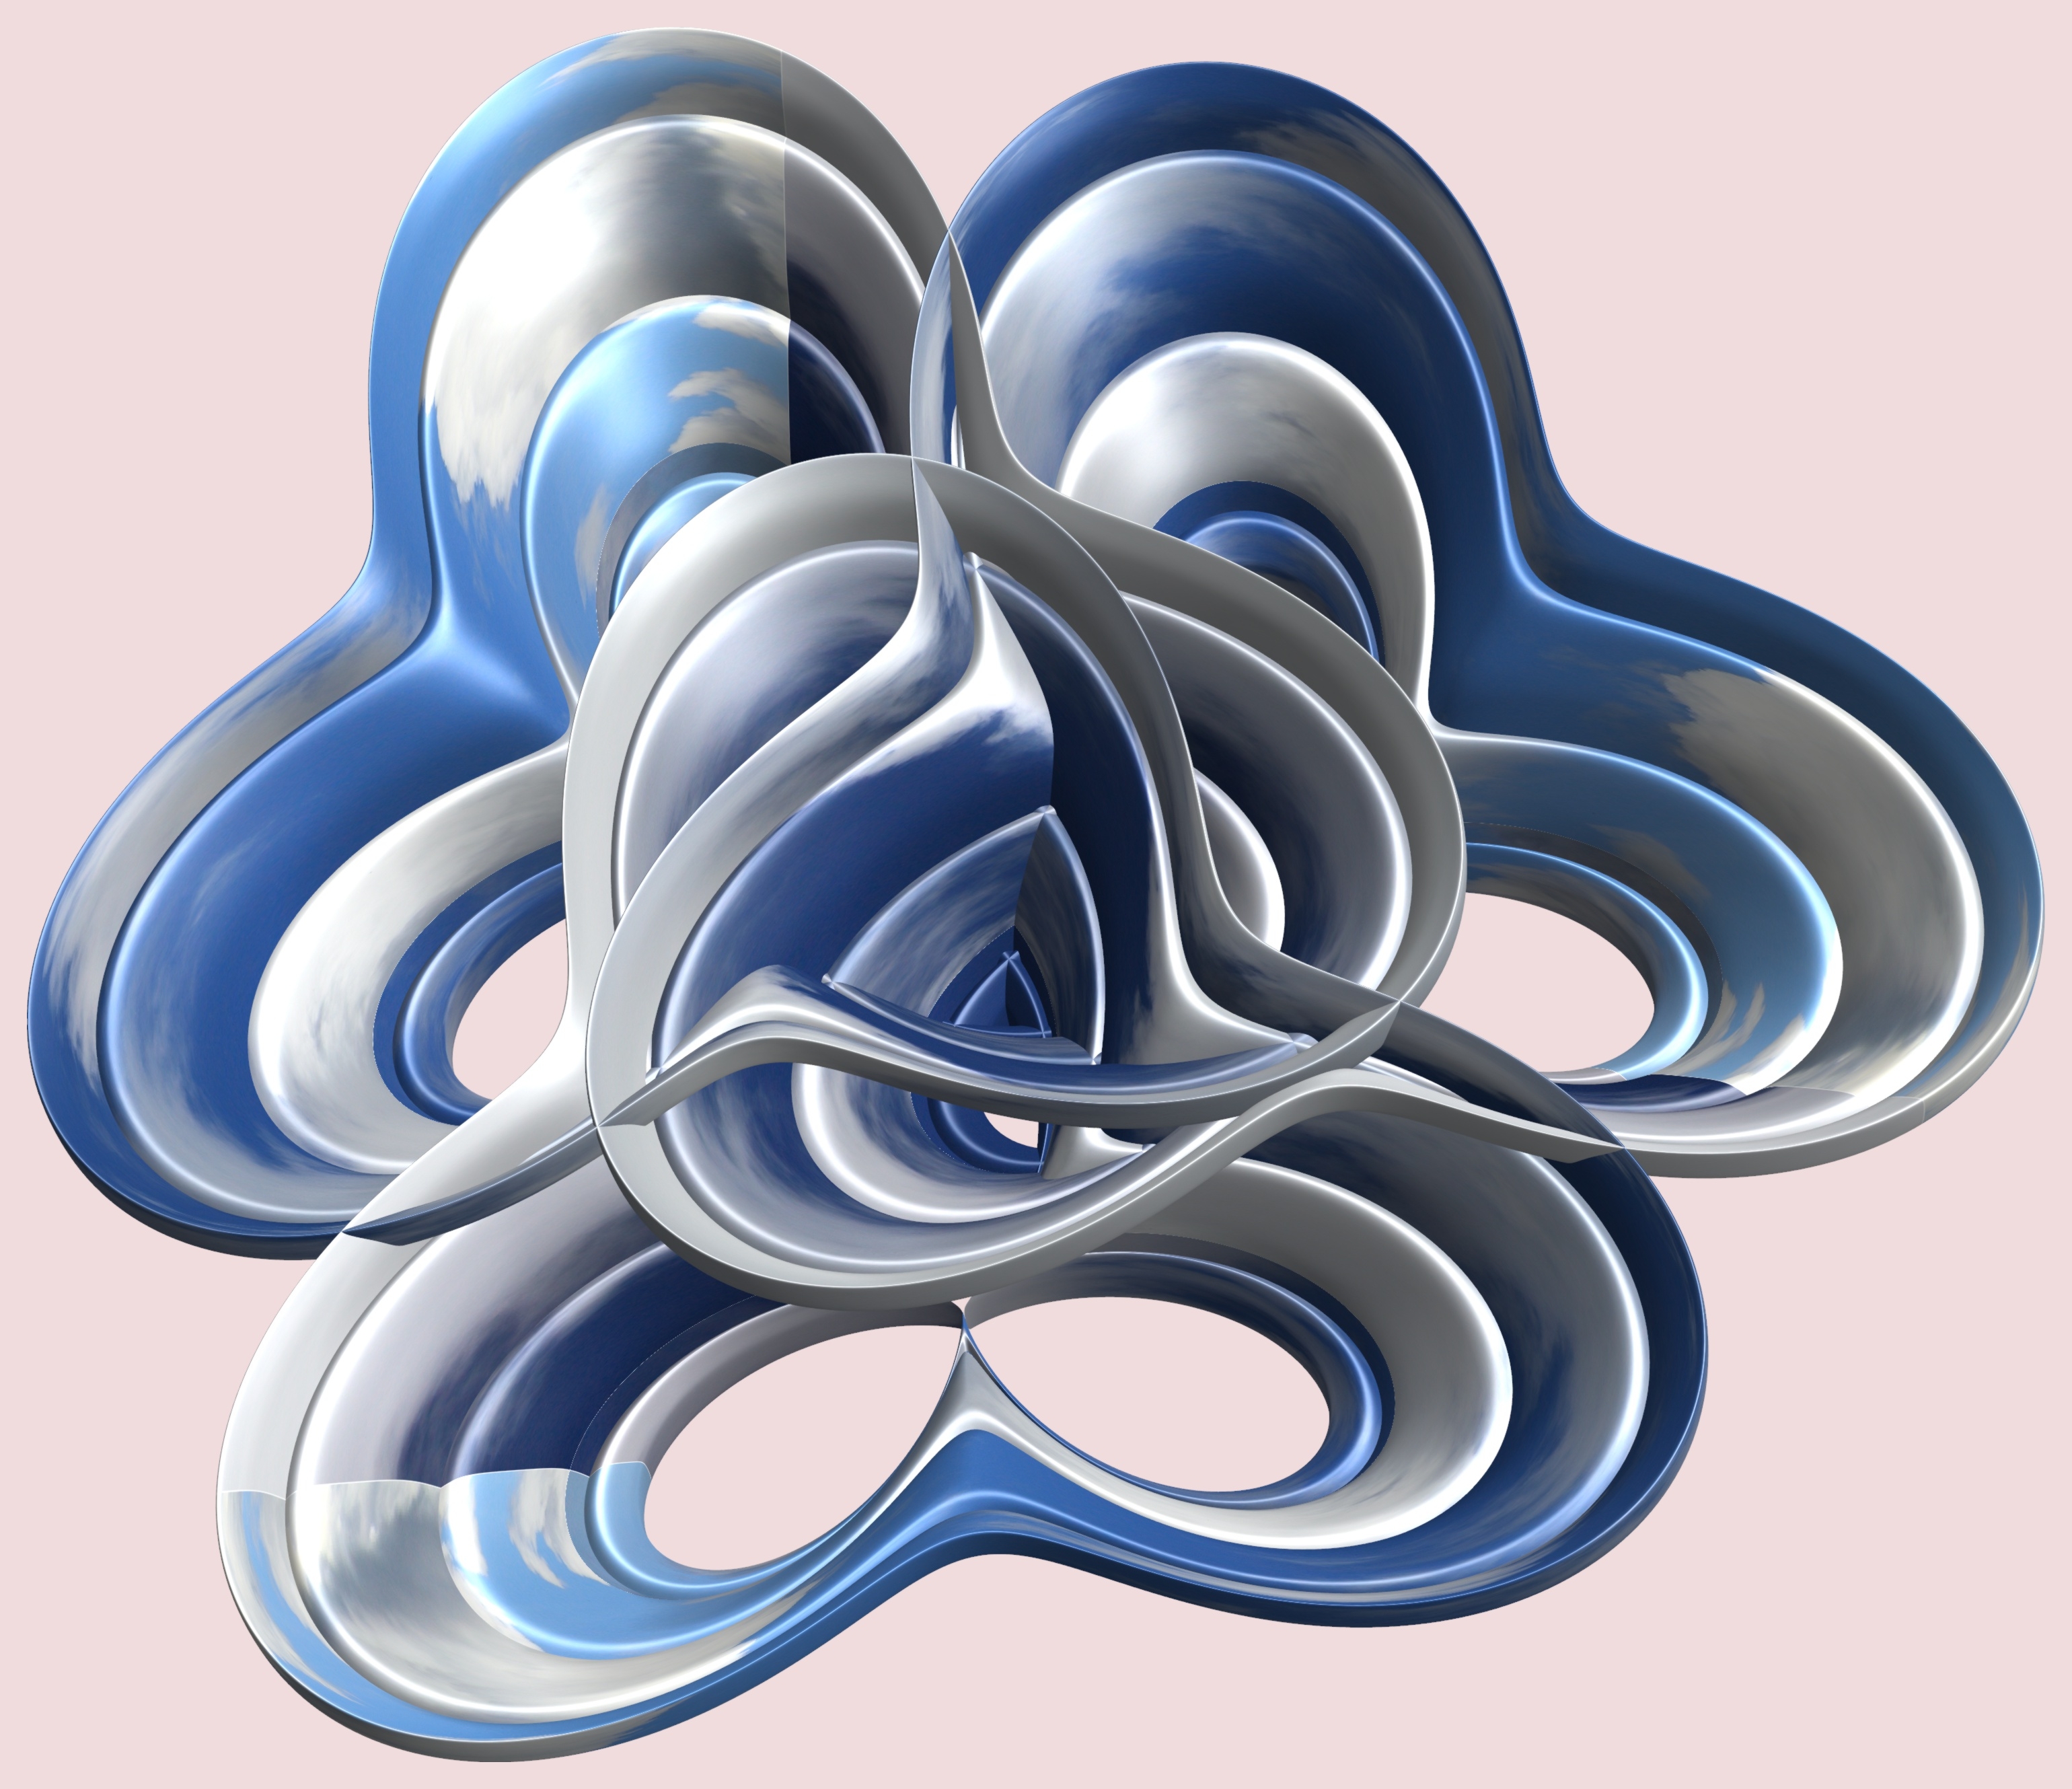
structure, wheel, texture, spiral, pattern, ear, circle, product, font, cool image, illustration, design, symmetry, 3d, graphic, organ, torus, mathematica, cg, parametricplot3d, code, program, algorithm, mapping, body jewelry